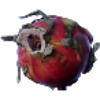
Label: red_pitahaya